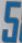
Number: 5